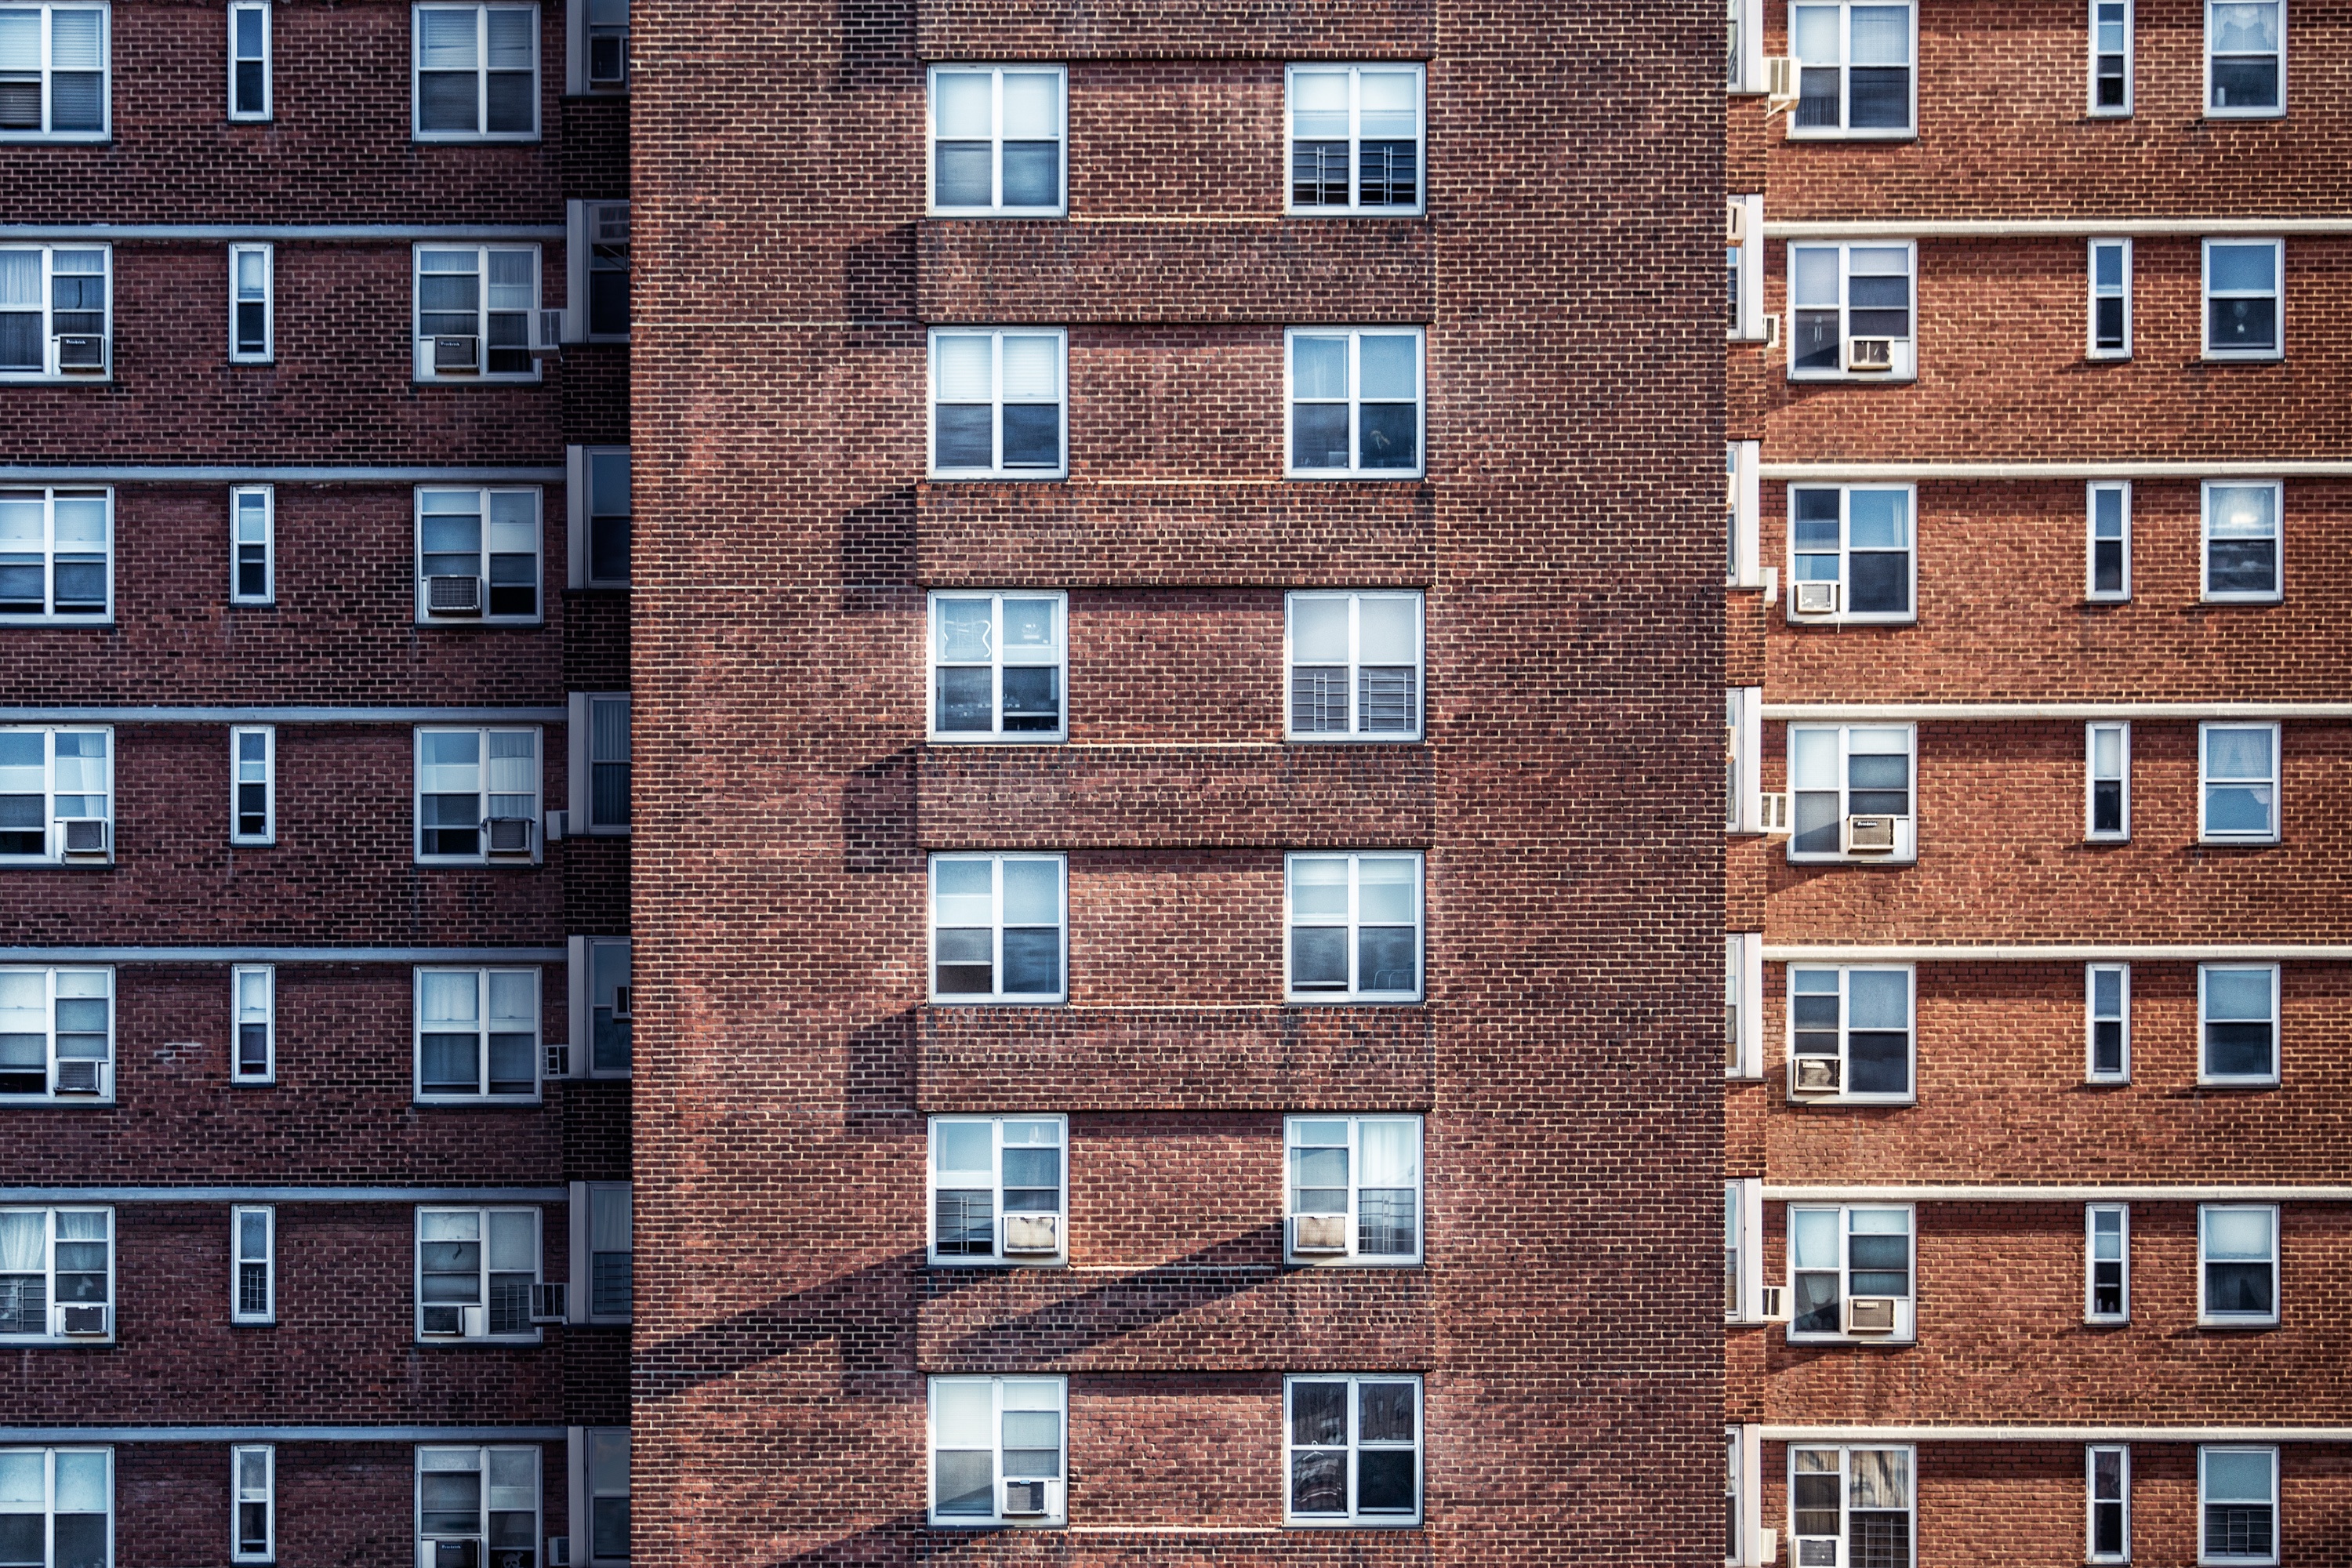
architecture, window, building, city, wall, facade, brick, apartment, tower block, brickwork, neighbourhood, urban area, residential area